Thomas Bunn, Frome

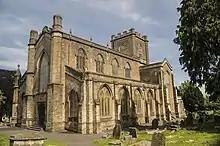
Christ Church, Frome, from the south-west

Bunn was brought up as a Baptist, his family attending the Sheppards Barton Church. He himself became a member of the Church of England. He was almost certainly involved in the building of Christ Church in 1818. As an adult he was baptised there in 1820. "The distinctions which caused dissent from the established church appeared to me frivolous." He encouraged the building of a new church in the growing western part of Frome; the construction of the free church of Trinity was begun in 1836 and completed in 1838. As secretary to the venture, Bunn prepared the contract and oversaw the schedule. In 1844 he organised a subscription for an organ and saw it installed. He was distressed by the upkeep of St John's churchyard, "kept in a slovenly, neglected state by a poor gravedigger who was not half paid for his labour". He sent his own gardeners to sort it out. He provided land for a non-conformist burial ground, though he commented: "Primitive Methodists ... Their views are narrow like most other peoples."